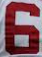
Number: 6